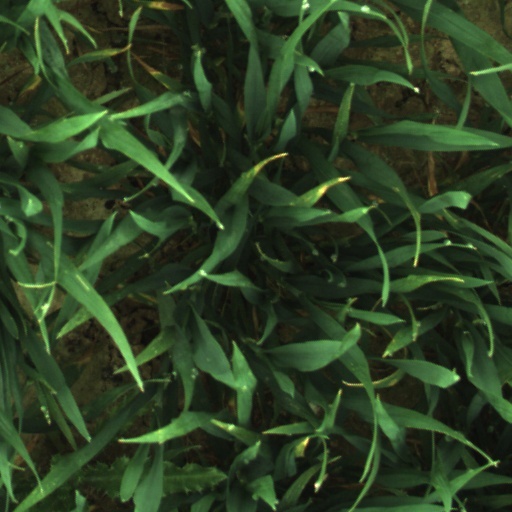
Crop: wheat